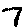
Label: 7